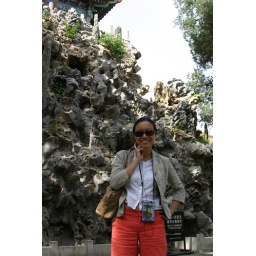
Mandy in the imperial garden next to the mountain built of stone from southern china.